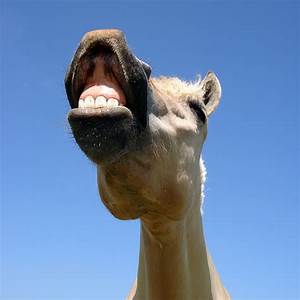
Label: cavallo